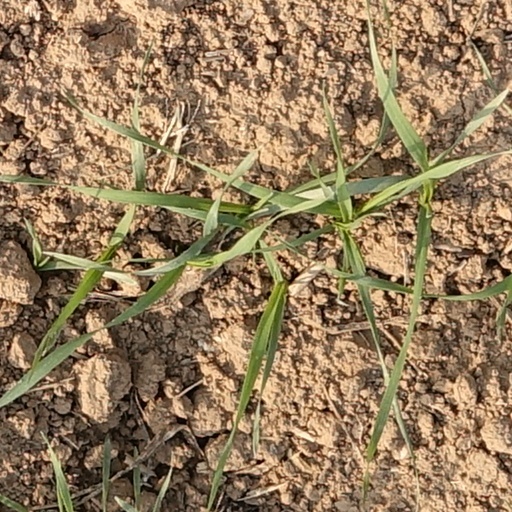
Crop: wheat